Gemünden am Main

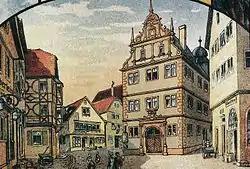
Old town hall

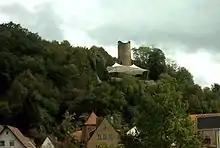
Scherenburg Castle ruins

The local Schönau monastery ("") was founded in 1189 by Philipp von Thüngen. A Conventual Franciscan monastery since 1699, the monks' main job was to take care of the monastery and pilgrimage church.